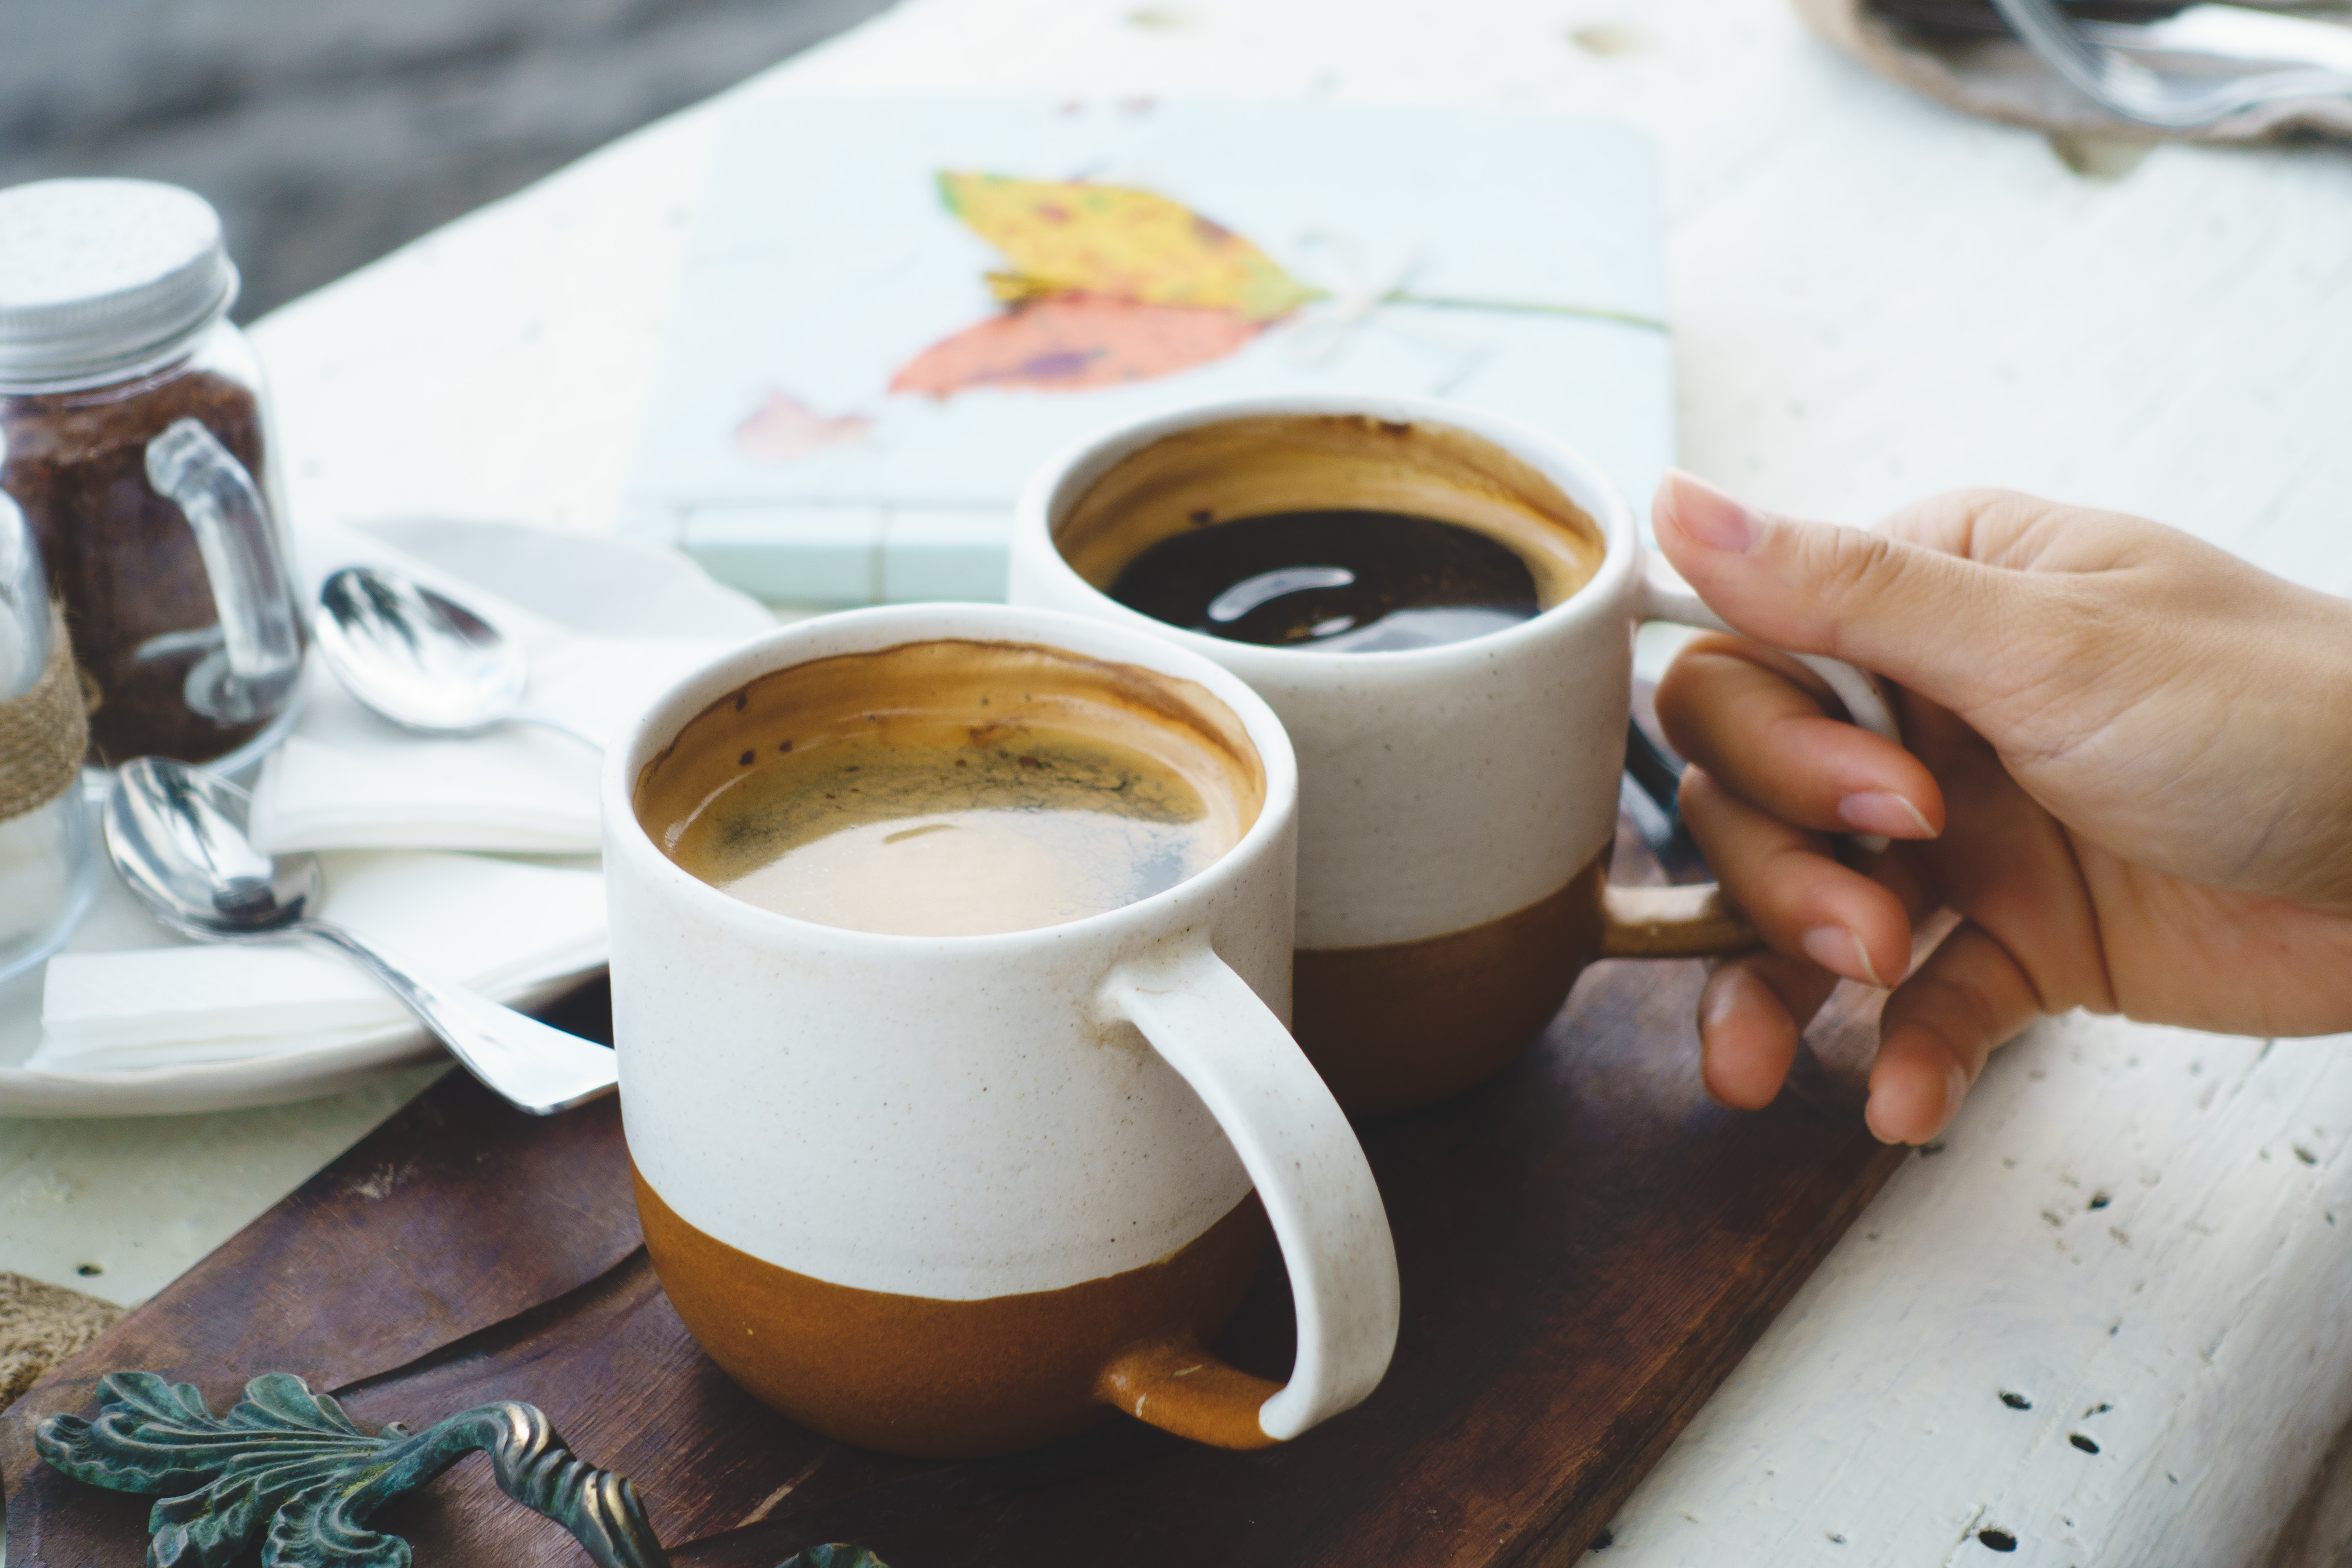
coffee cup, cup, drink, caffeine, turkish coffee, coffee, caff americano, food, espresso, cuban espresso, cafe, Coffee substitute, dandelion coffee, table, tableware, serveware, drinkware, white coffee, ipoh white coffee, ristretto, Java coffee, cuisine, instant coffee, black drink, non alcoholic beverage, ingredient, coffee milk, tea